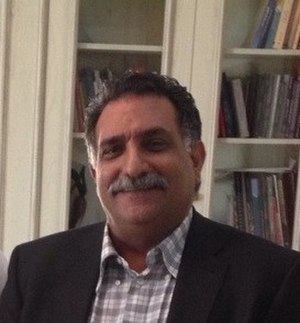
Azmi Bishara
Azmi Bisjara er en kristen arabisk politiker i Israel. Han grundlage den første nationale arabiske studenterunion i 1976 og har engageret sig mod israelsk konfiskation af arabisk land.